Willamette River

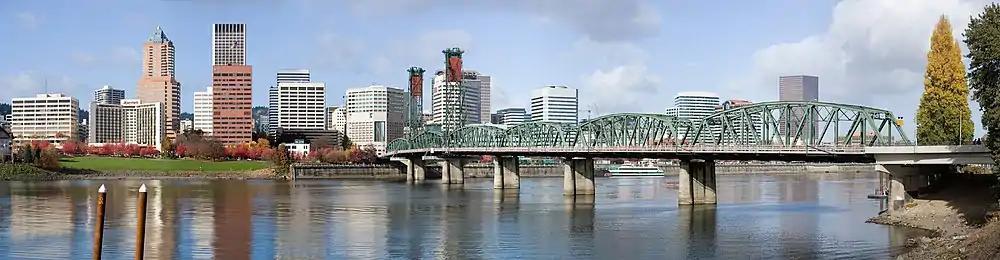
The Hawthorne Bridge is the oldest remaining highway structure over the Willamette.

By the early 20th century, major river-control projects had begun to take place. Levees were constructed along the river in most urban areas, and Portland built concrete walls to protect its downtown sector. In the following decades, many large dams were built on Cascade Range tributaries of the Willamette. The Army Corps of Engineers operates 13 such dams, which affect flows from about 40 percent of the basin. Most of them do not have fish ladders.